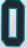
Number: 0